Sekai wa Sore demo Kawari wa Shinai

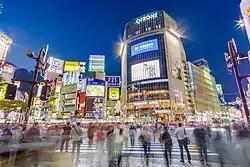
Promotion of "Sekai wa Sore demo Kawari wa Shinai" was centered in Shibuya, Tokyo

In most aspects of its marketing, the song was branded alongside "428: Shibuya Scramble". A disc featuring a video showcasing Kamiki's discography was released in the same case as a "428" demo disc. The song's primary marketing campaign was named ""428" × Aya Kamiki" Shibuya Jack, a "takeover" of the eponymous city. Posters illustrating the song and "428" were shown on nine billboards in seven different areas of Shibuya and on wrap advertising. The song was played as background music in public areas, spanning outside of Shibuya and into Shinjuku, Roppongi, and Akihabara.